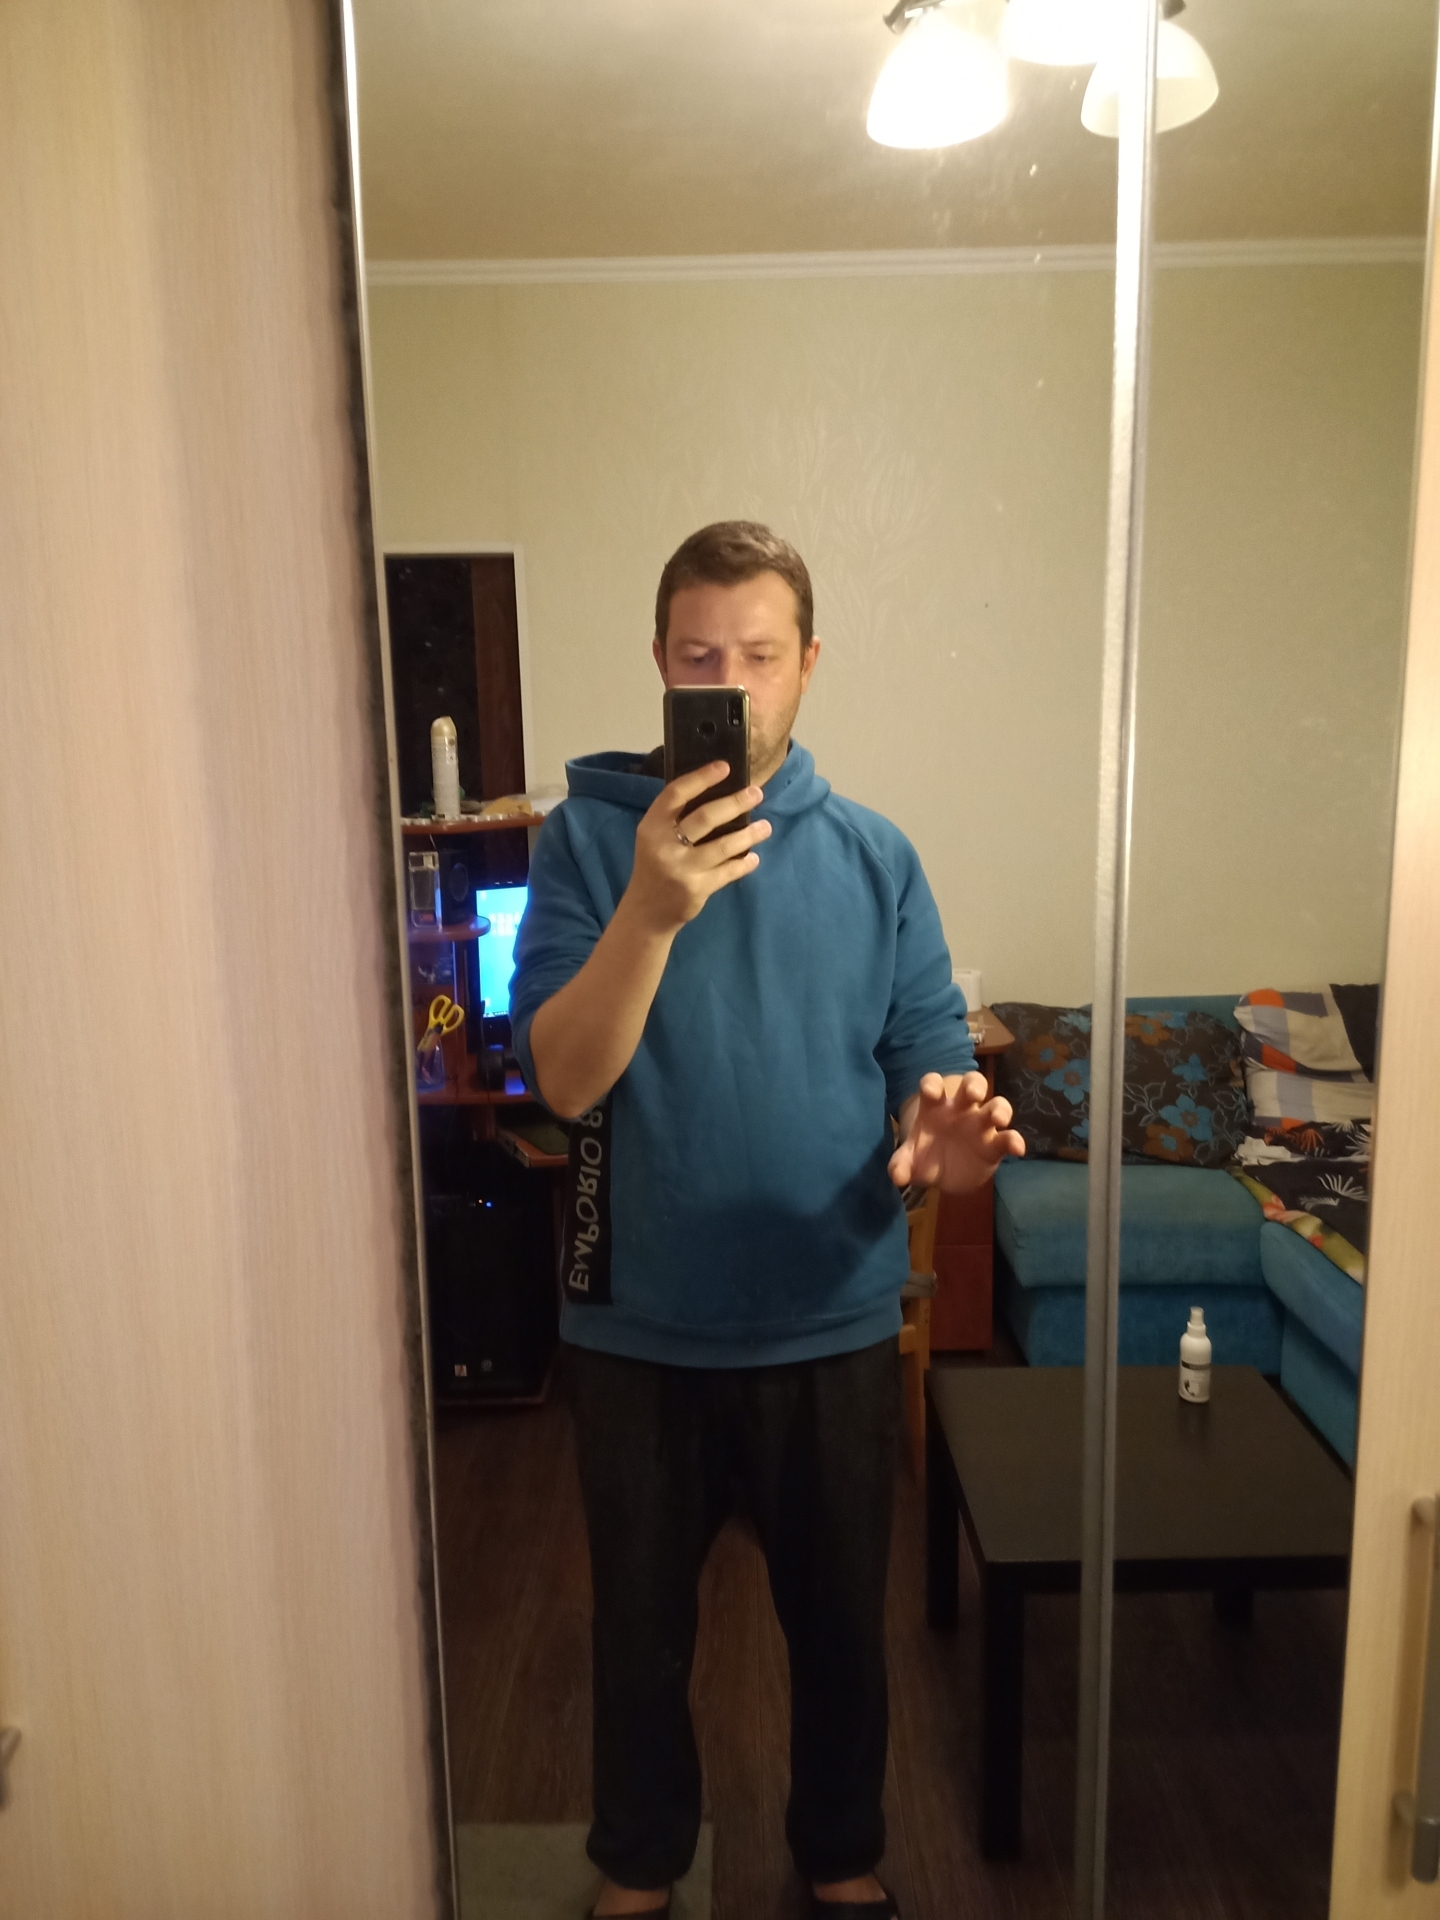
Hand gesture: grabbing